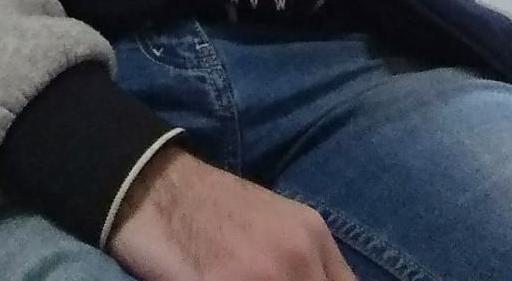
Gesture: no_gesture